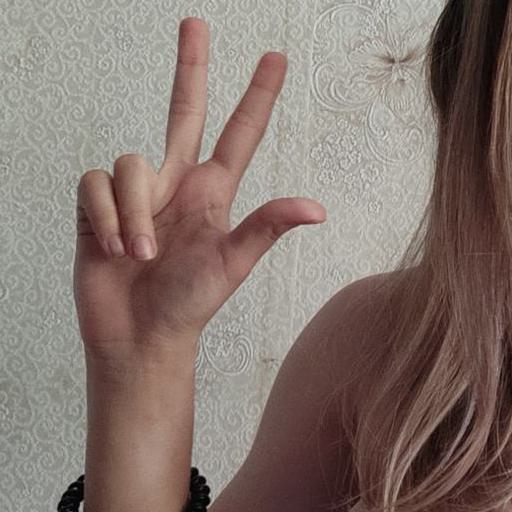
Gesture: three2